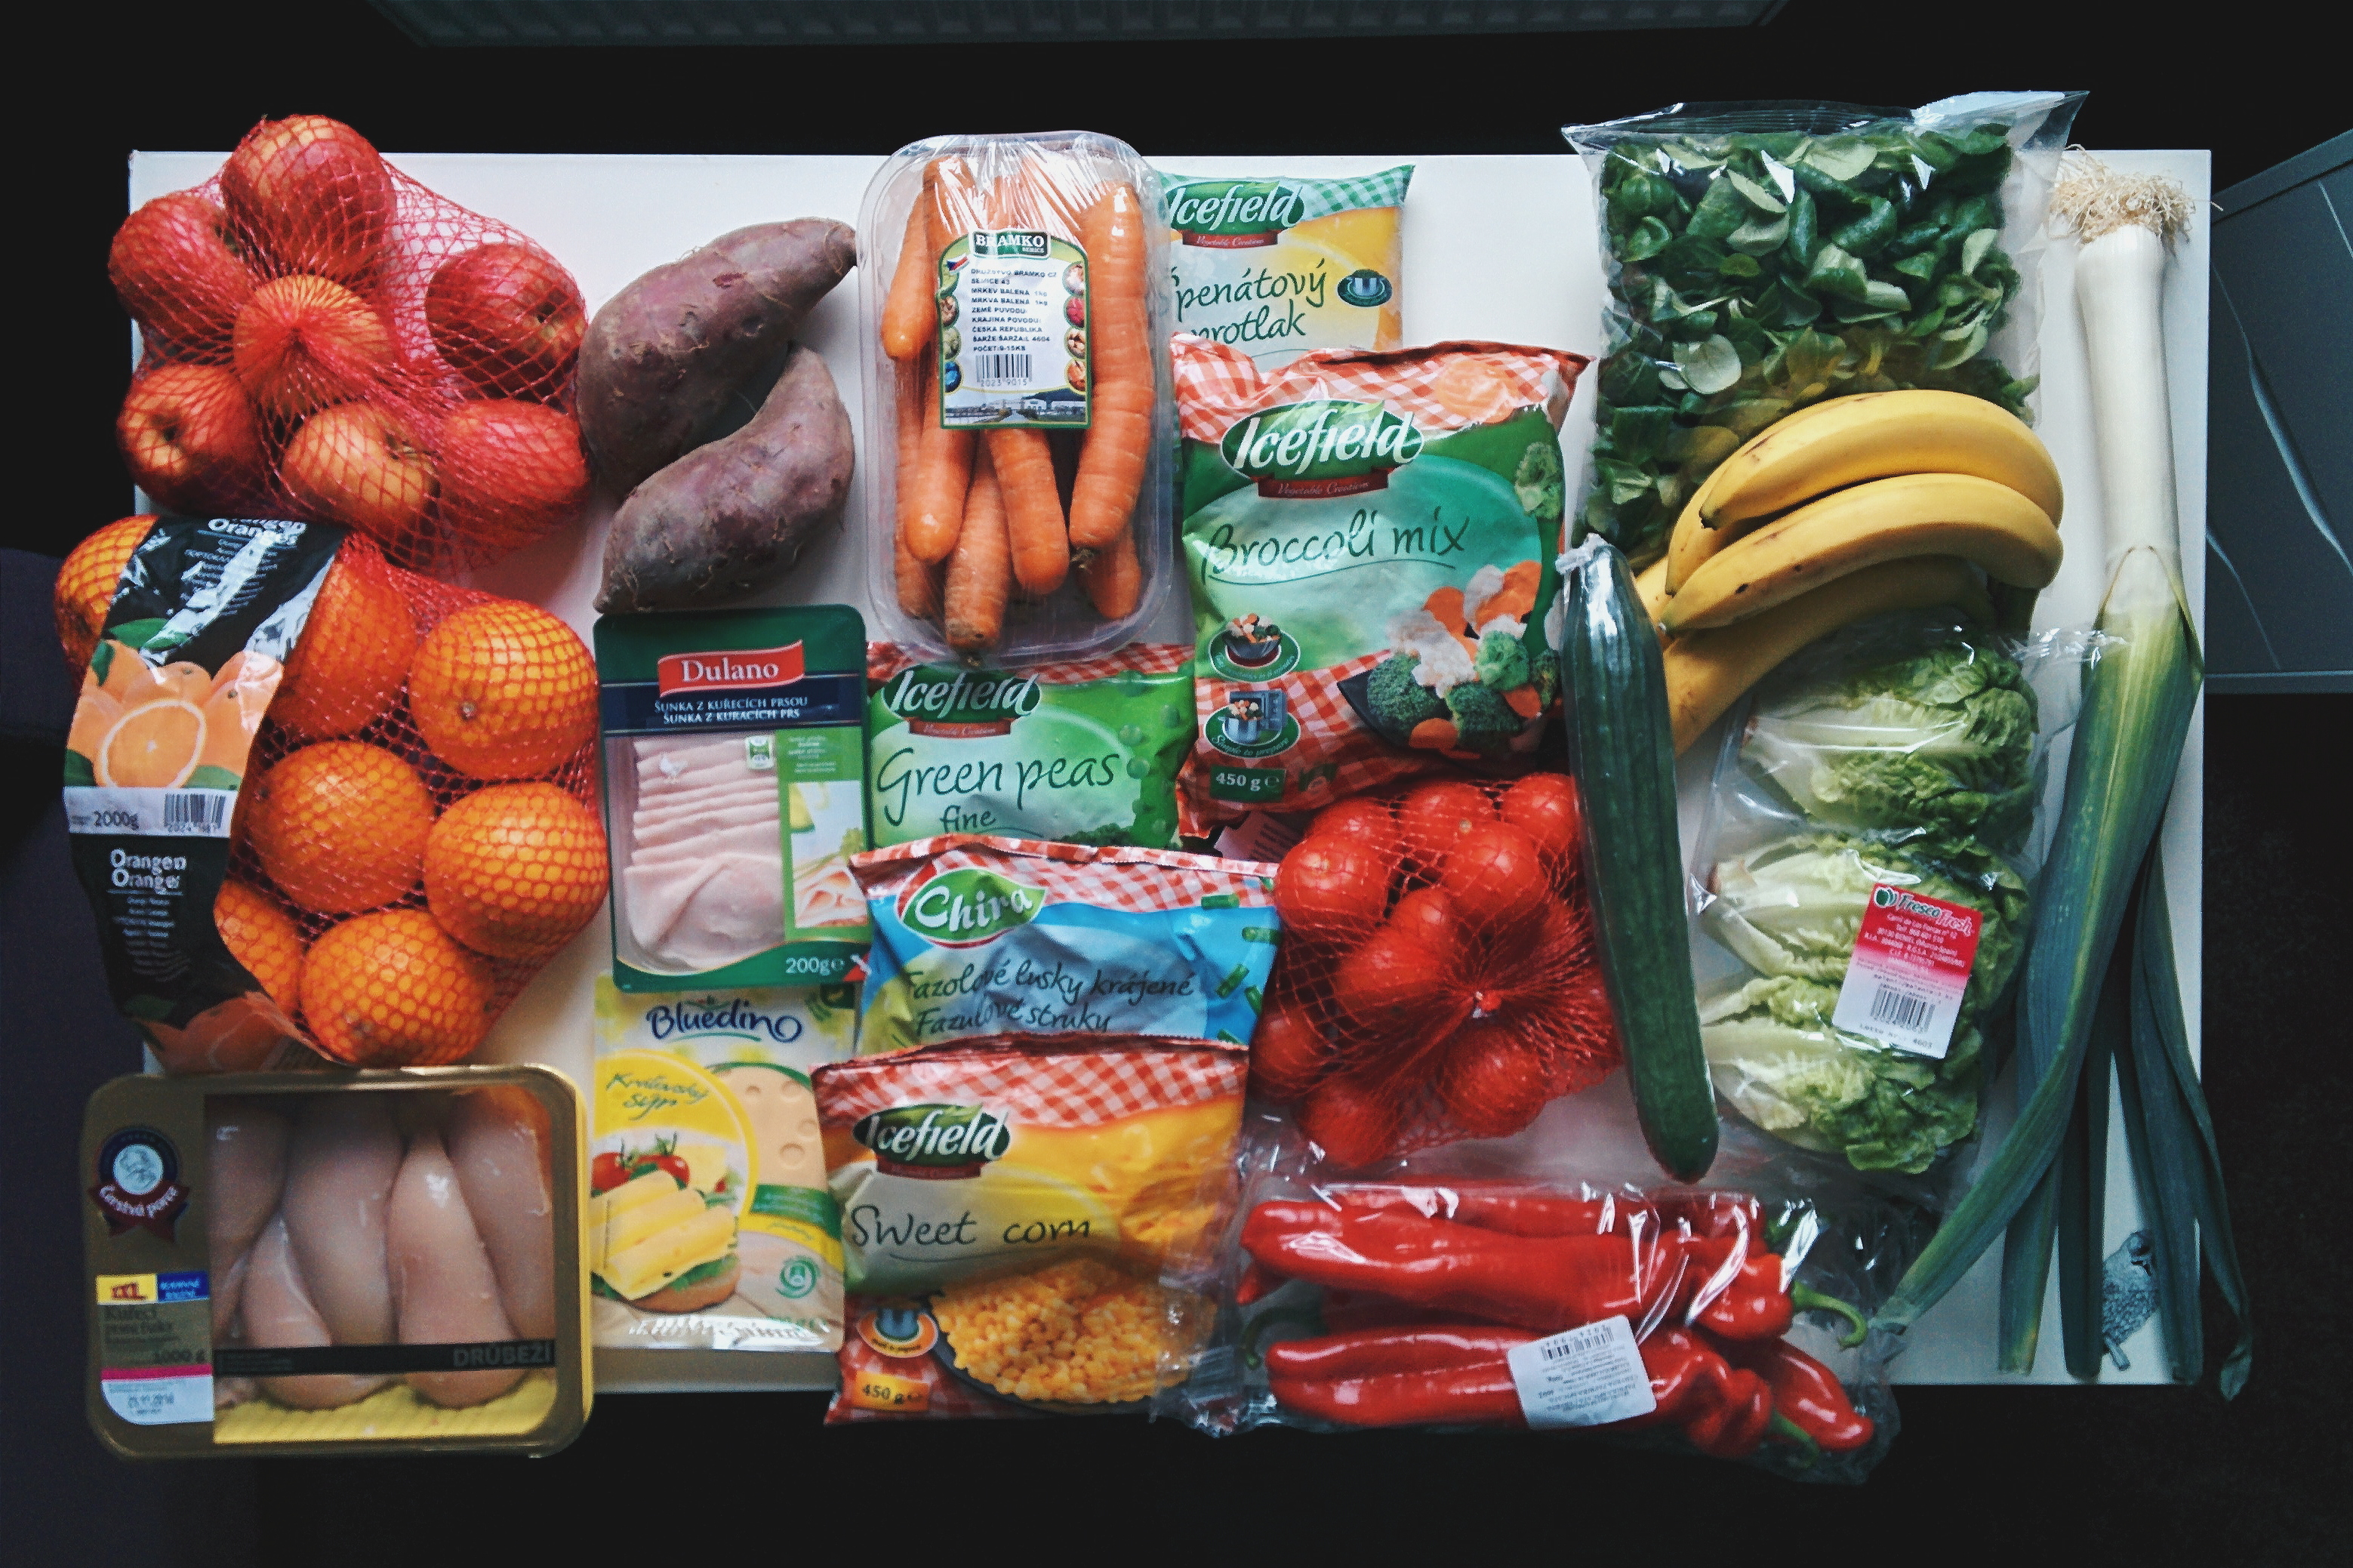
natural foods, local food, vegetable, product, Food group, vegan nutrition, whole food, food, superfood, vegetarian food, leaf vegetable, cruciferous vegetables, fruit, convenience food, produce, meal, tomato, grocery store, legume, lunch, root vegetable, plastic